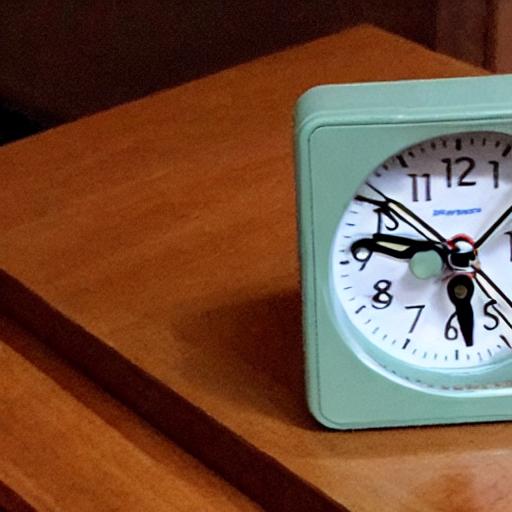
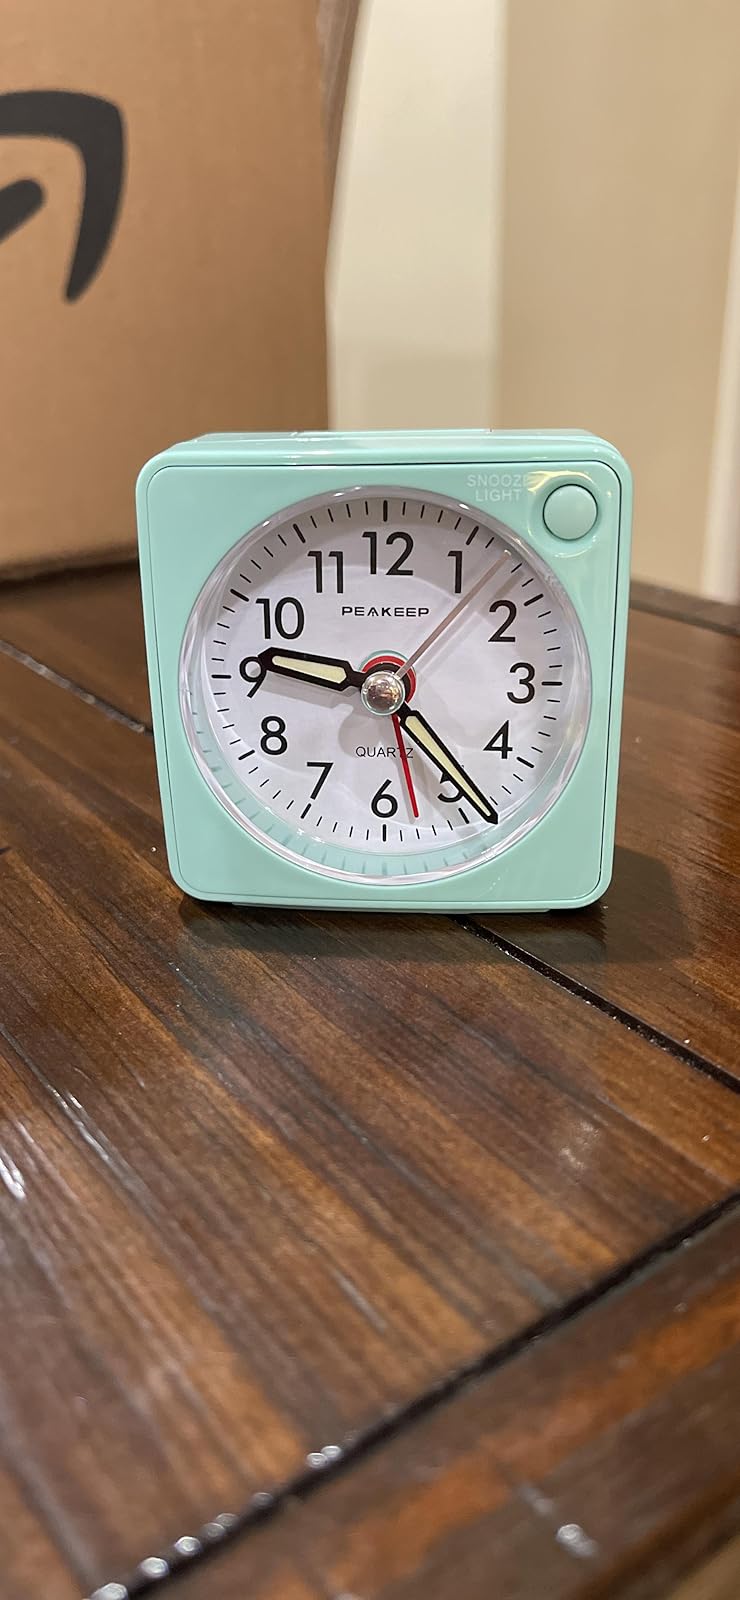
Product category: clock
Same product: no